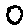
Label: 0